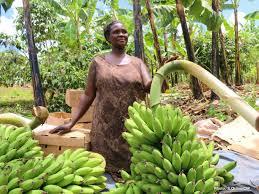
Hapa ni shambani. Kuna mwanamke ambaye ameshikilia mgomba wa ndizi mkubwa. Kuna vifaa vya kuweka ndizi hizi. Nyuma yake kuna migomba ya ndizi